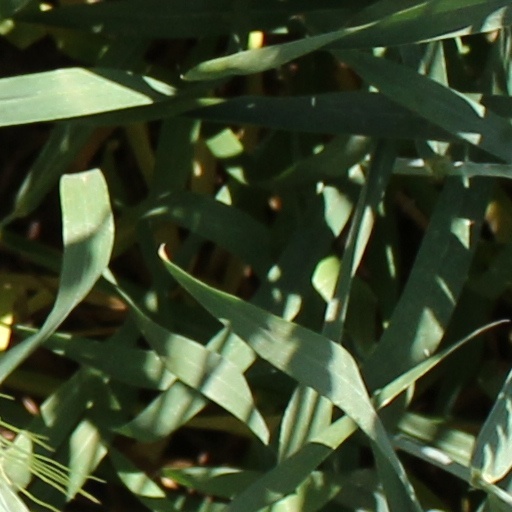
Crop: wheat